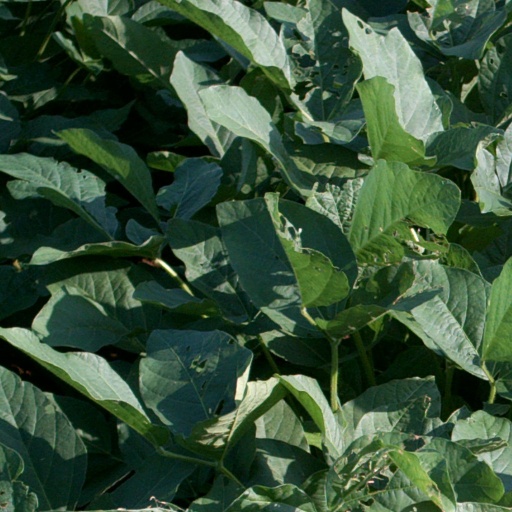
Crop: soybean